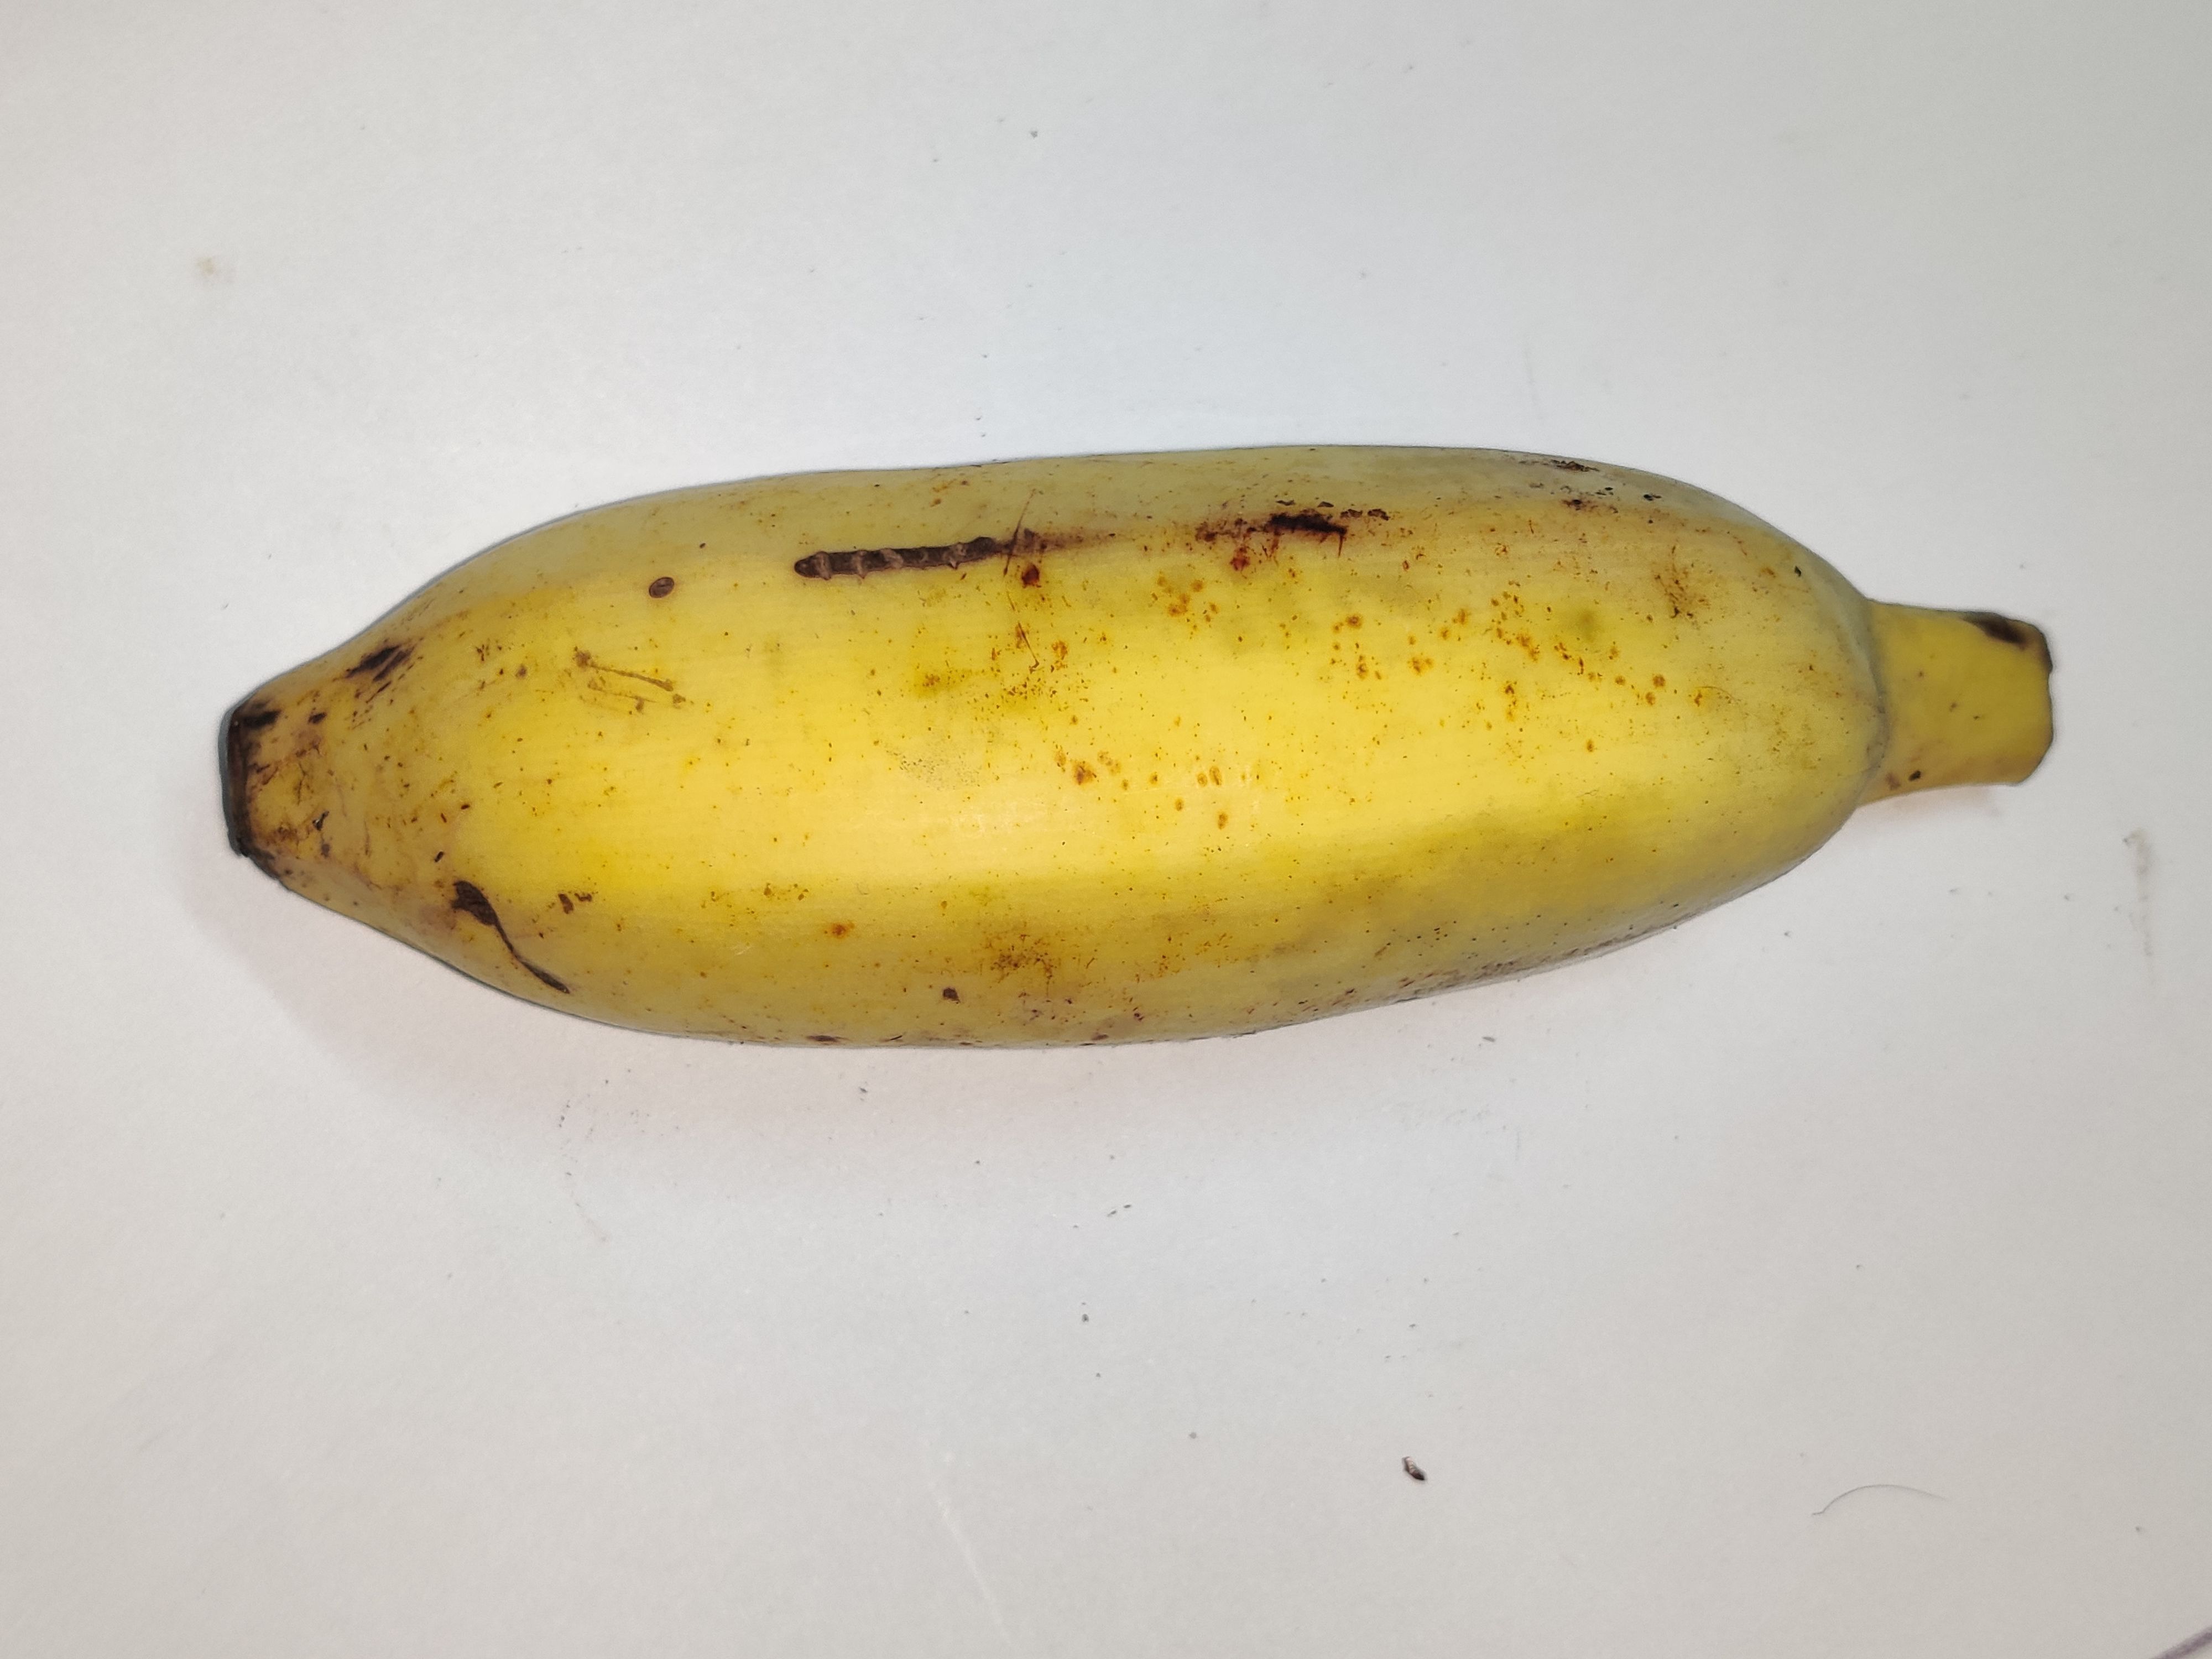
Fruit: banana
Grade: 2nd-grade